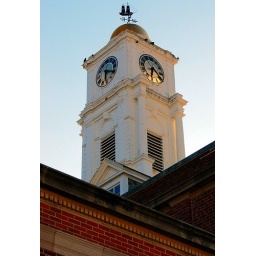
The clock tower at the Plymouth Post Office in Plymouth MA